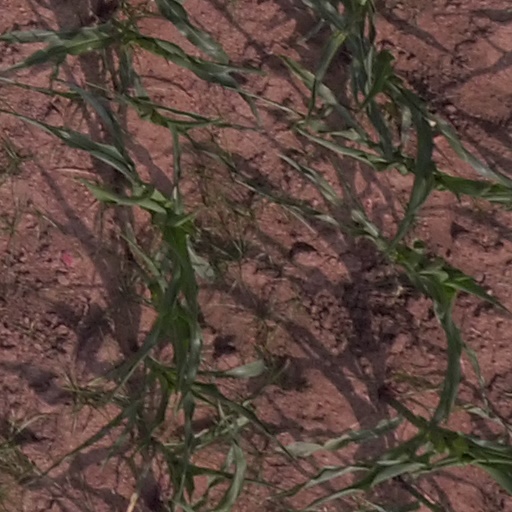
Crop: maize; corn